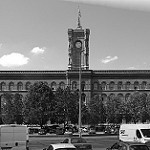
Label: B & W